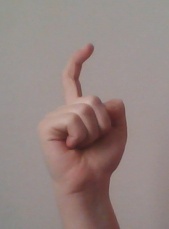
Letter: ra